Charles Royds (politician)

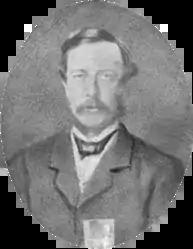

Charles James Royds (1827–1898) was a pastoralist and politician in Queensland, Australia. He was a Member of the Queensland Legislative Assembly.